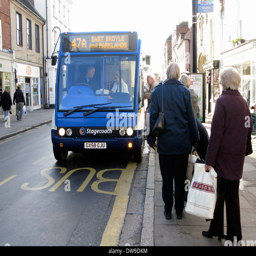
people queueing & boarding a bus